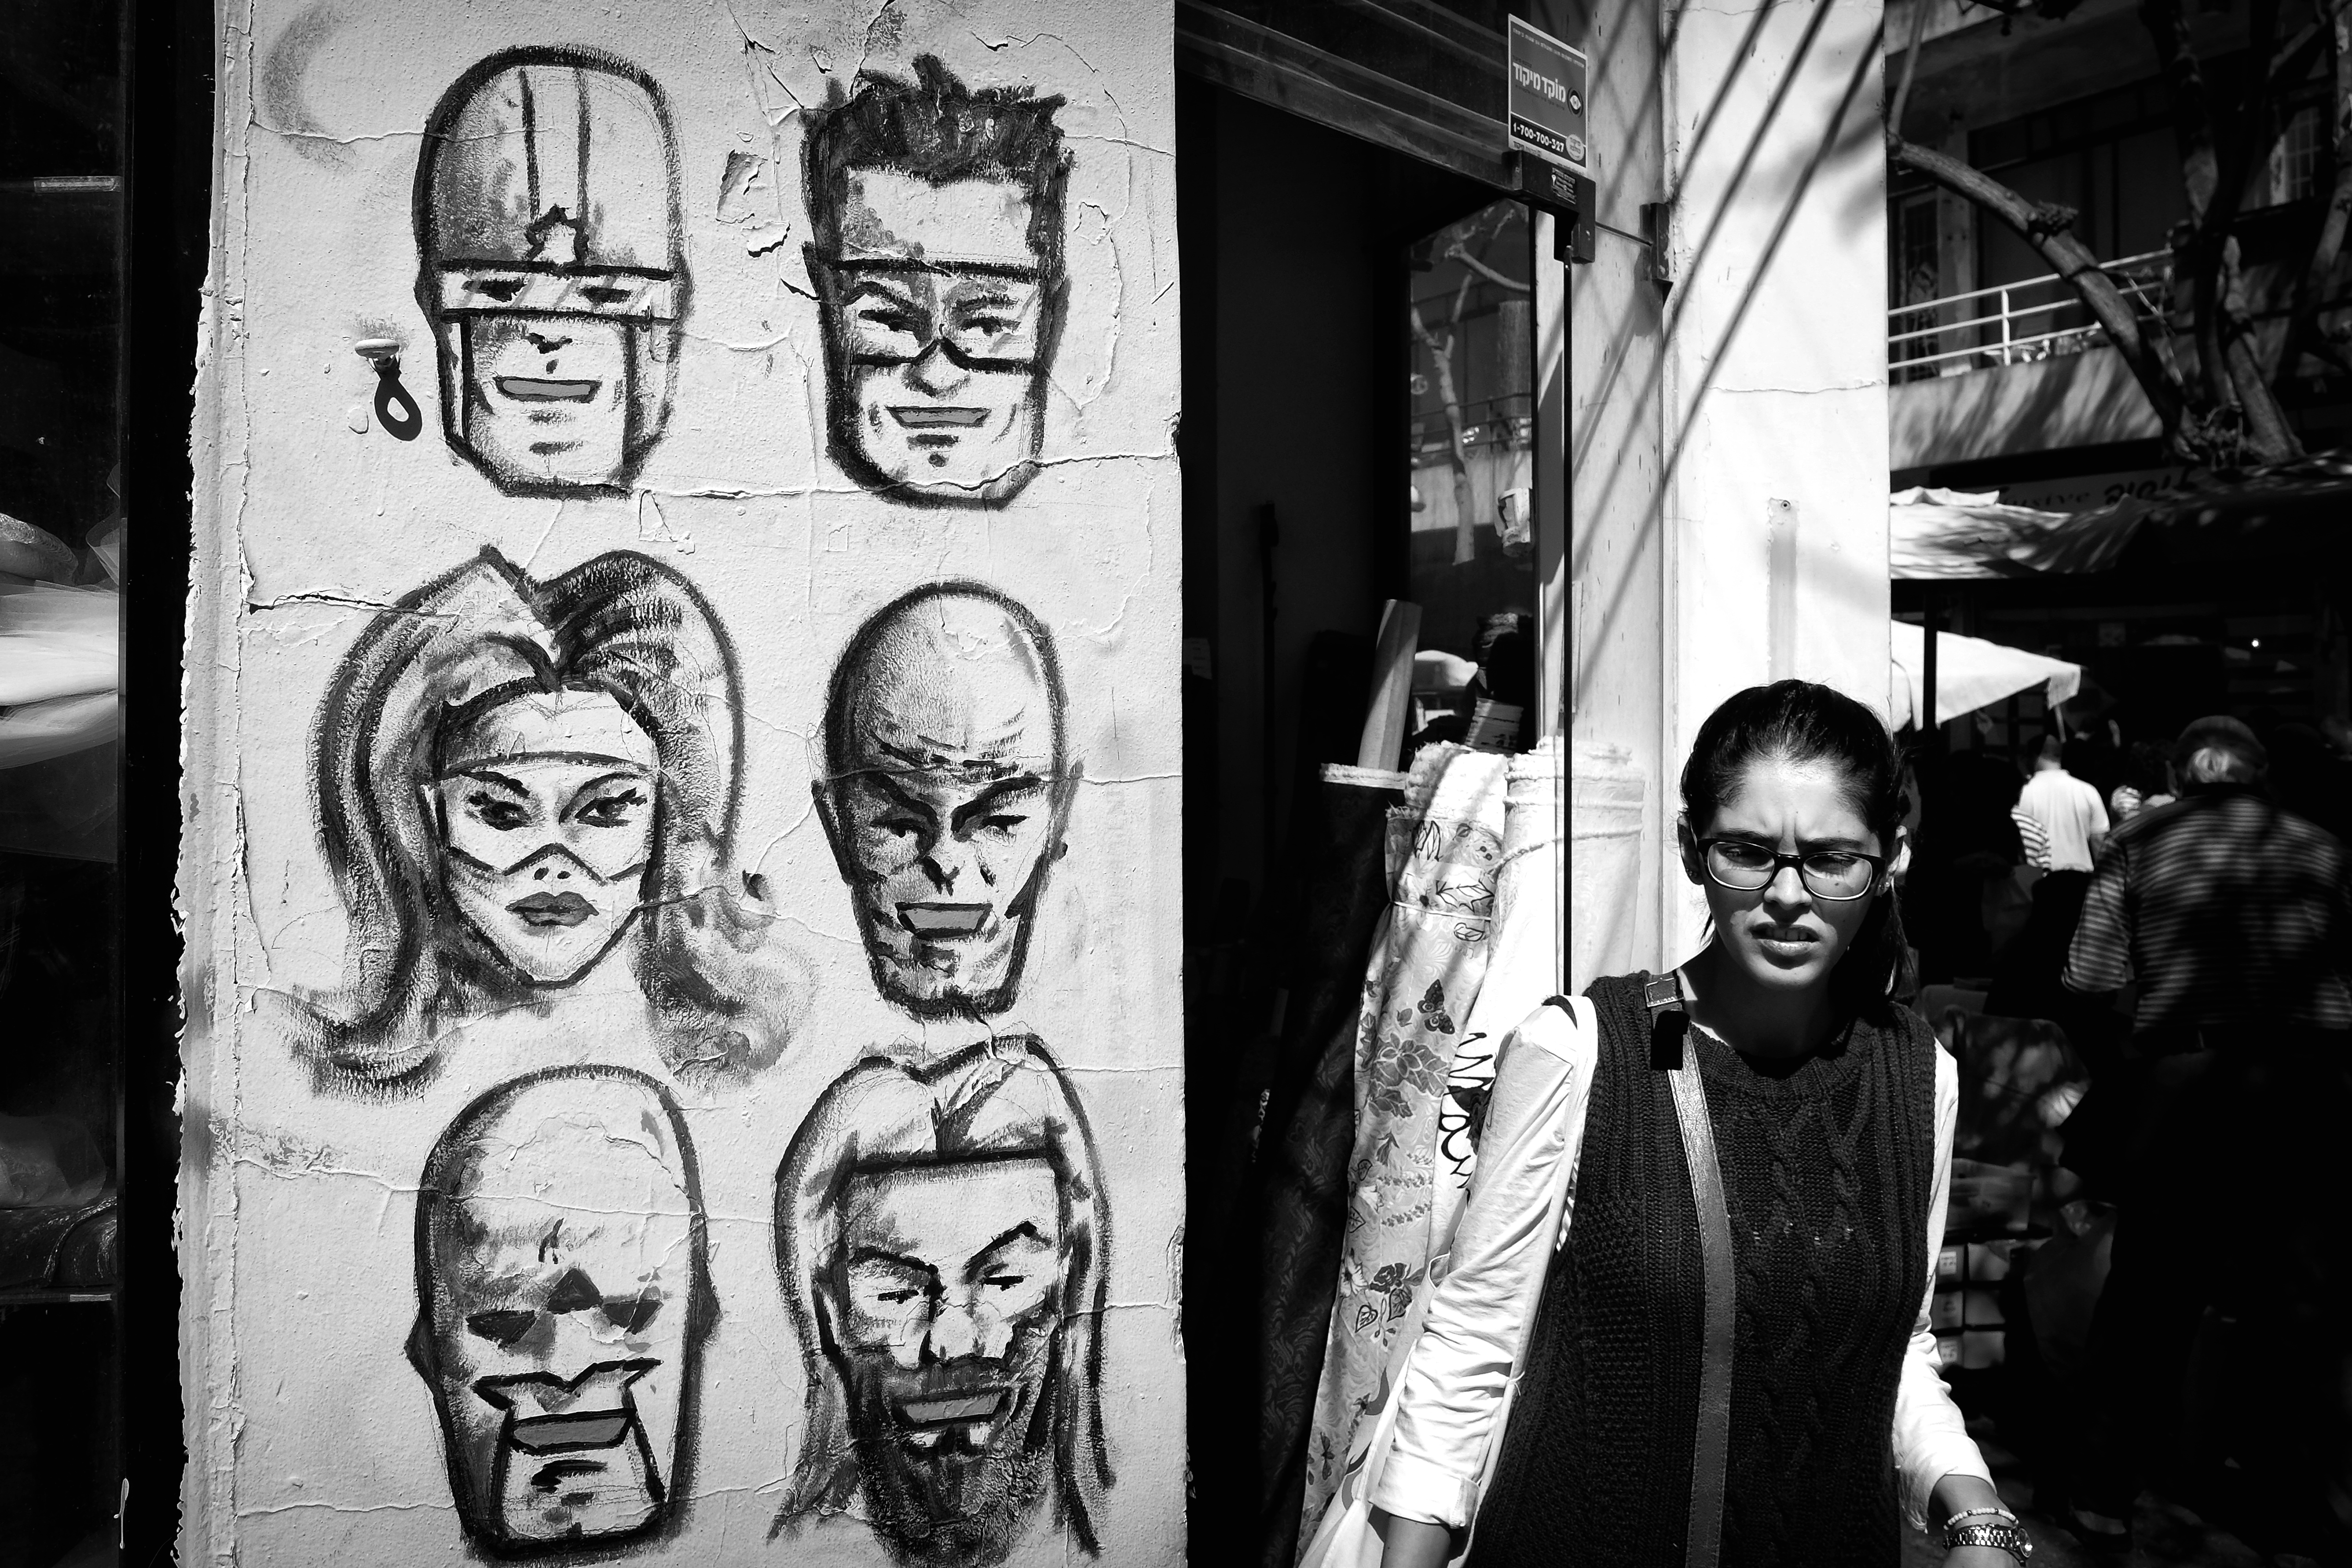
black and white, people, road, white, street, photography, fujifilm, black, monochrome, graffiti, streetphotography, bw, candid, art, drawing, photograph, portraits, x100s, heros, wonderwoman, monochrome photography